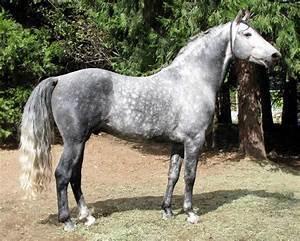
horse